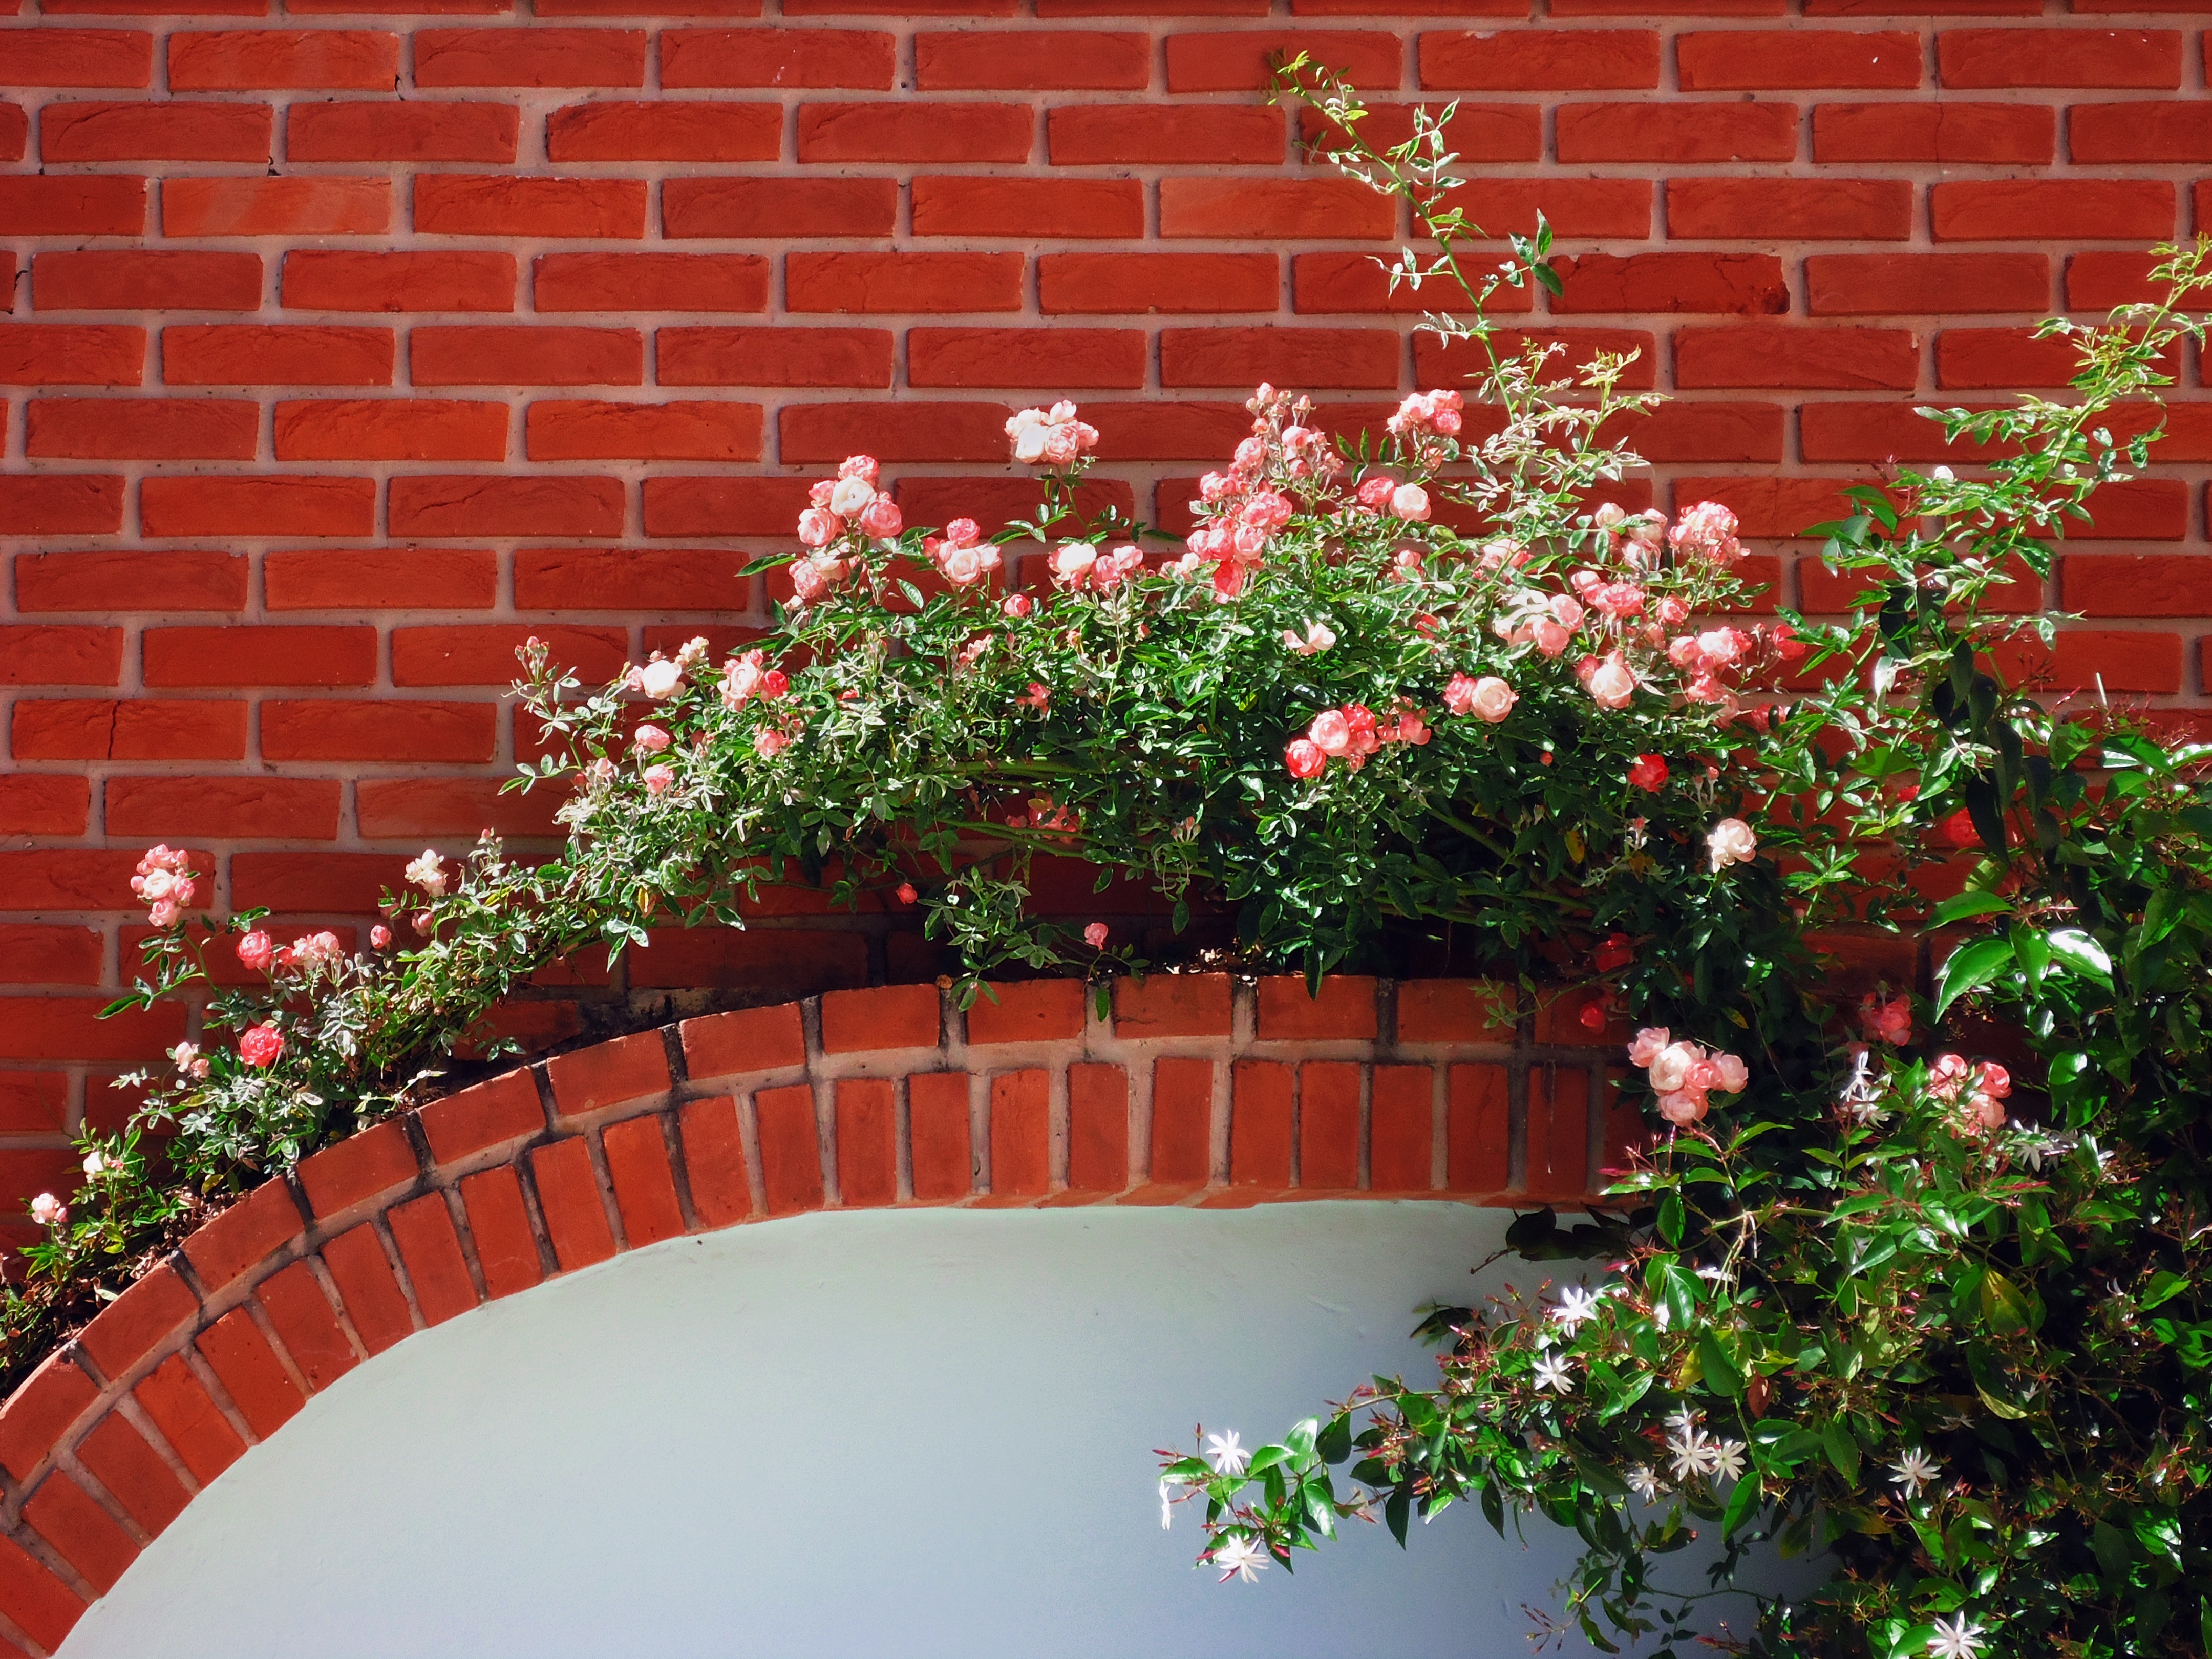
plant, flower, wall, bouquet, red, backyard, garden, flowers, roses, shrub, bricks, creeper, yard, floristry, outdoor structure